Elsa Wallenberg

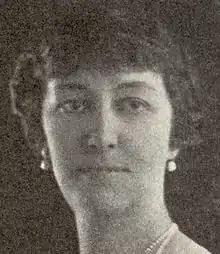

Elsa Wallenberg (née "Lilliehöök", 26 January 1877 – 17 October 1951) was a Swedish tennis player who competed in the indoor singles event at the 1908 Summer Olympics. She reached the final in which she lost to eventual Olympic champions Gwendoline Eastlake-Smith. In the bronze medal match Wallenberg lost to compatriot Märtha Adlerstråhle.